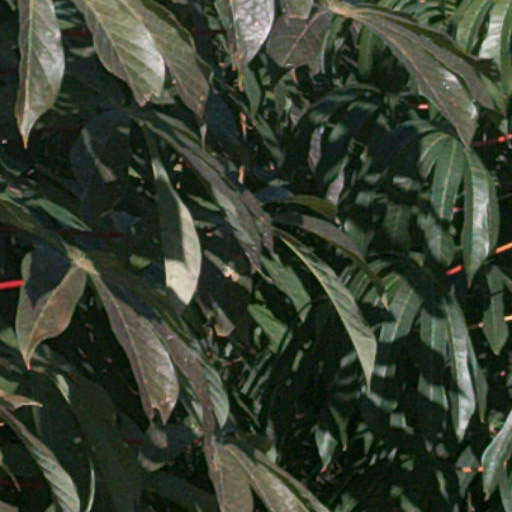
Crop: cassava